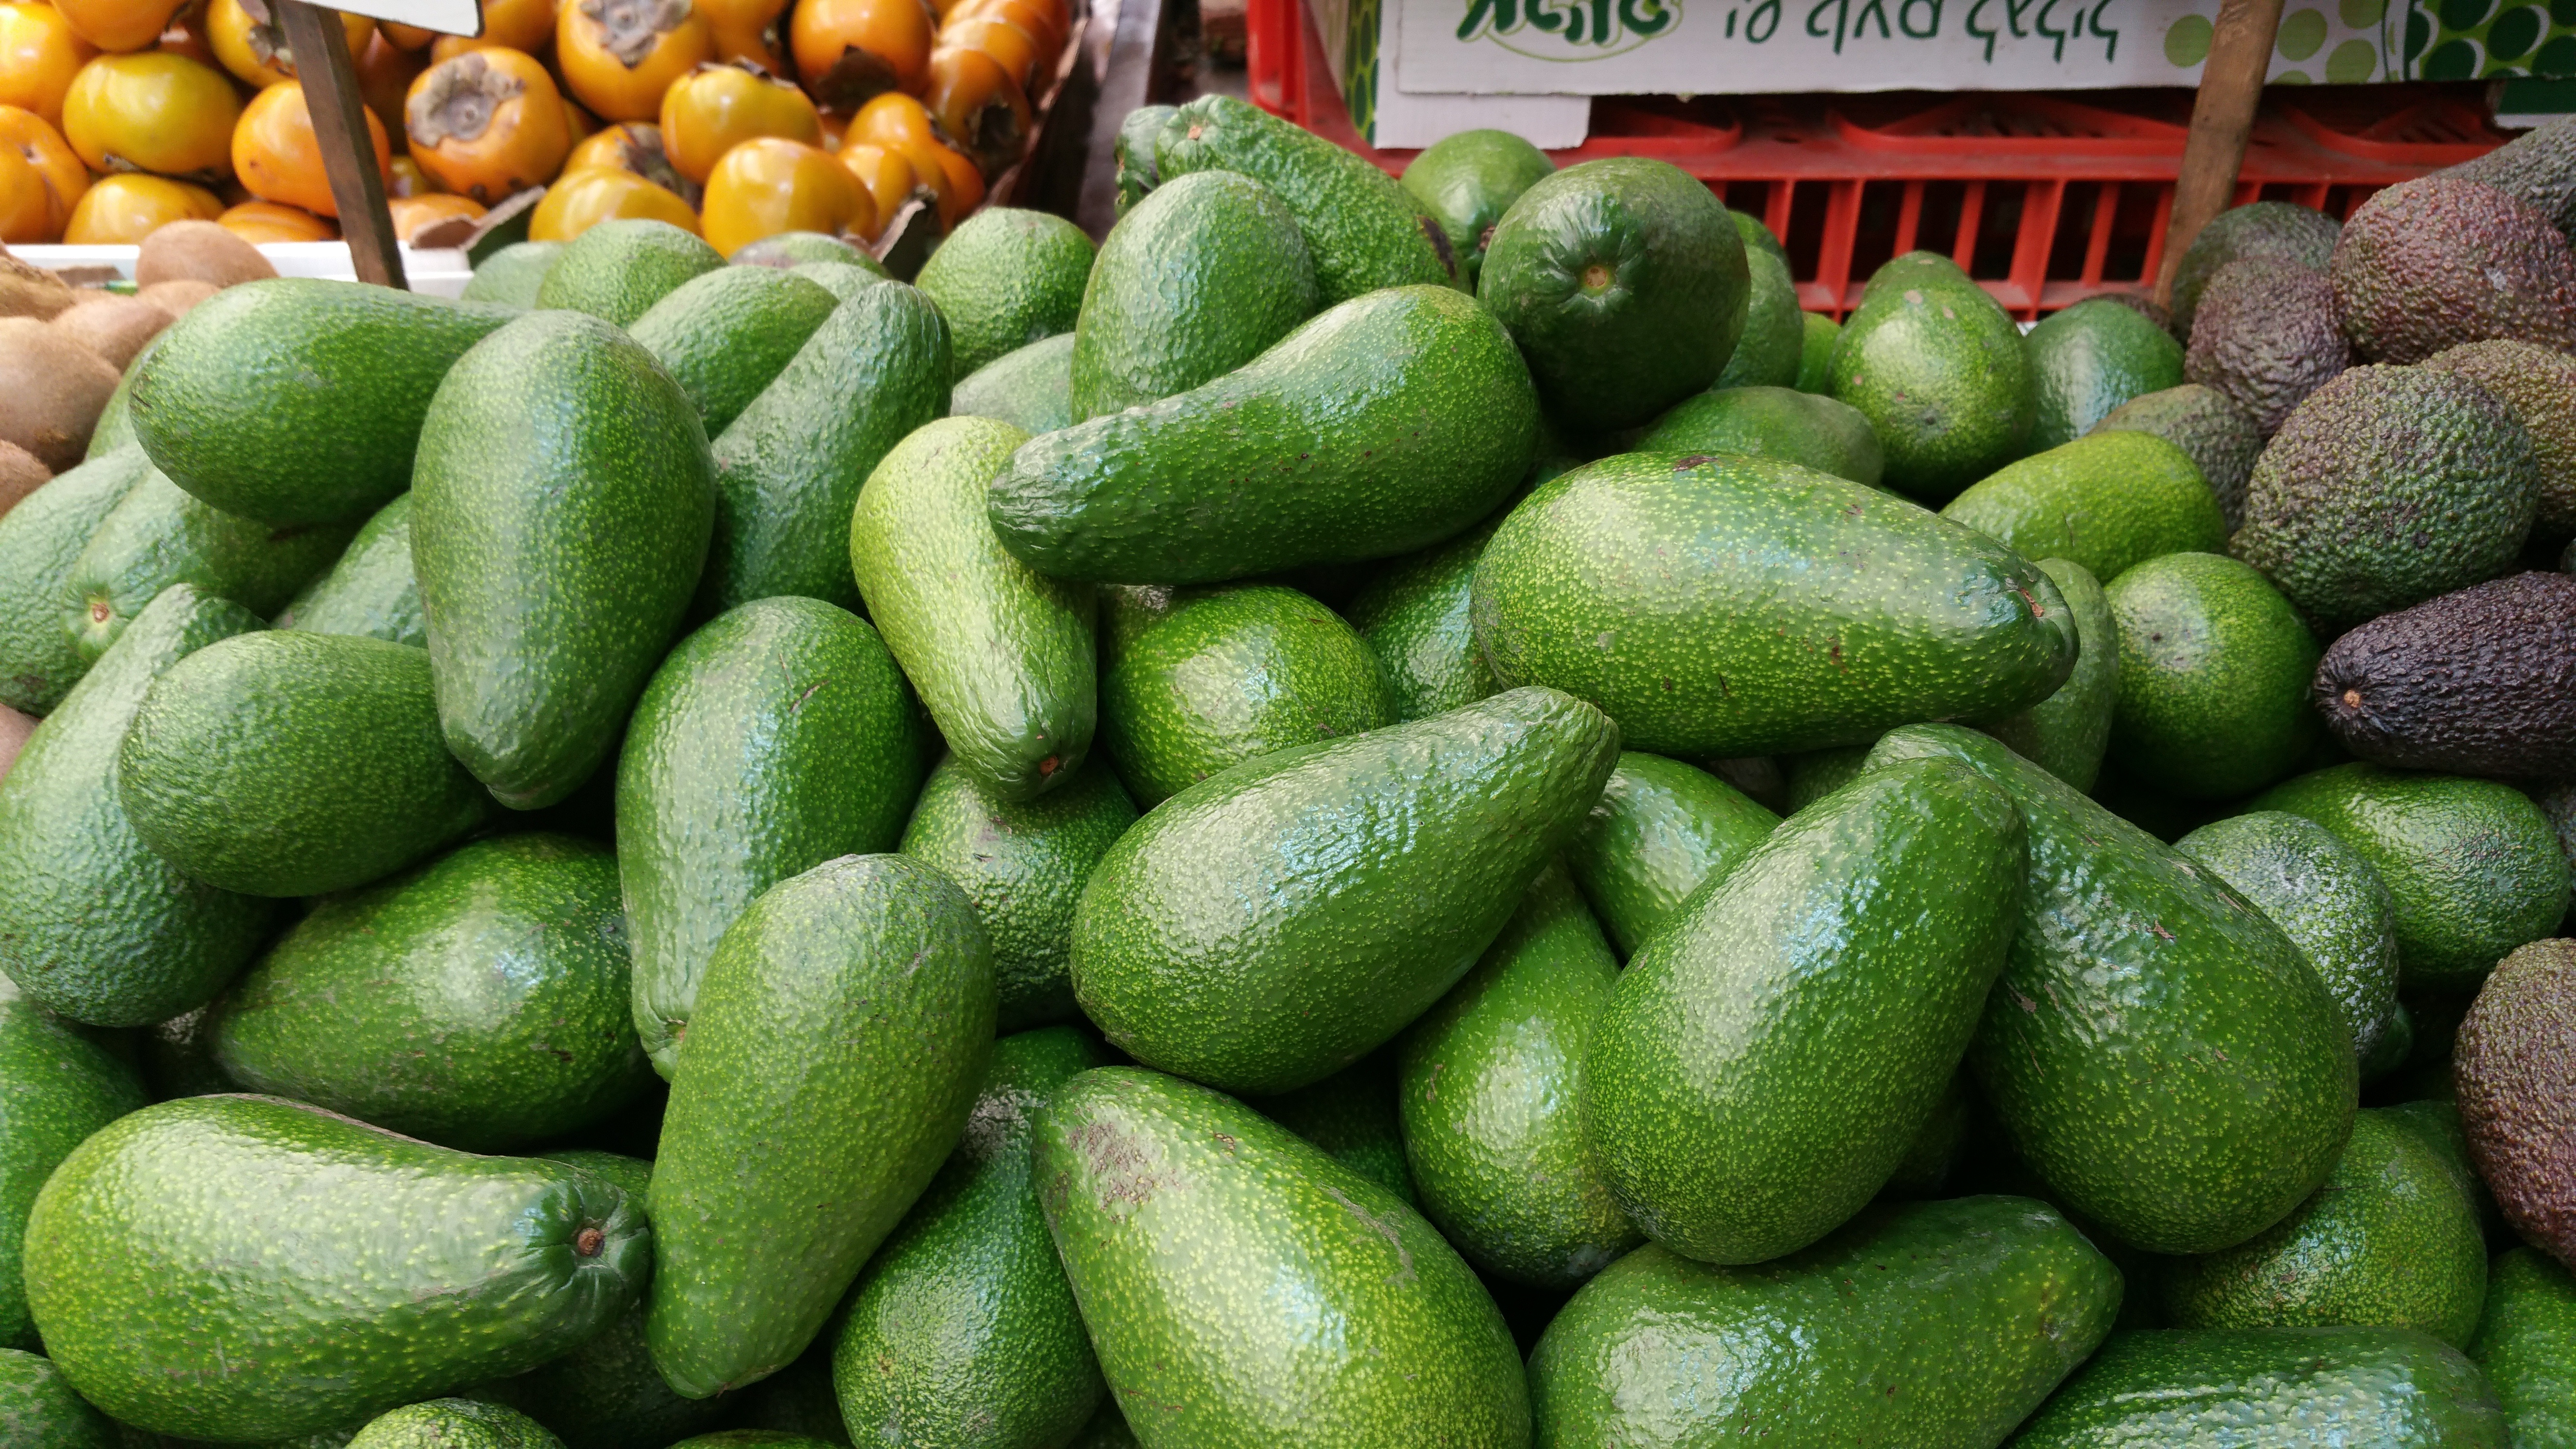
nature, plant, fruit, food, green, produce, vegetable, fresh, market, avocado, healthy, gourd, nutrition, vegetarian, supermarket, raw, food market, diet, organic, nutritious, flowering plant, land plant, green avocado